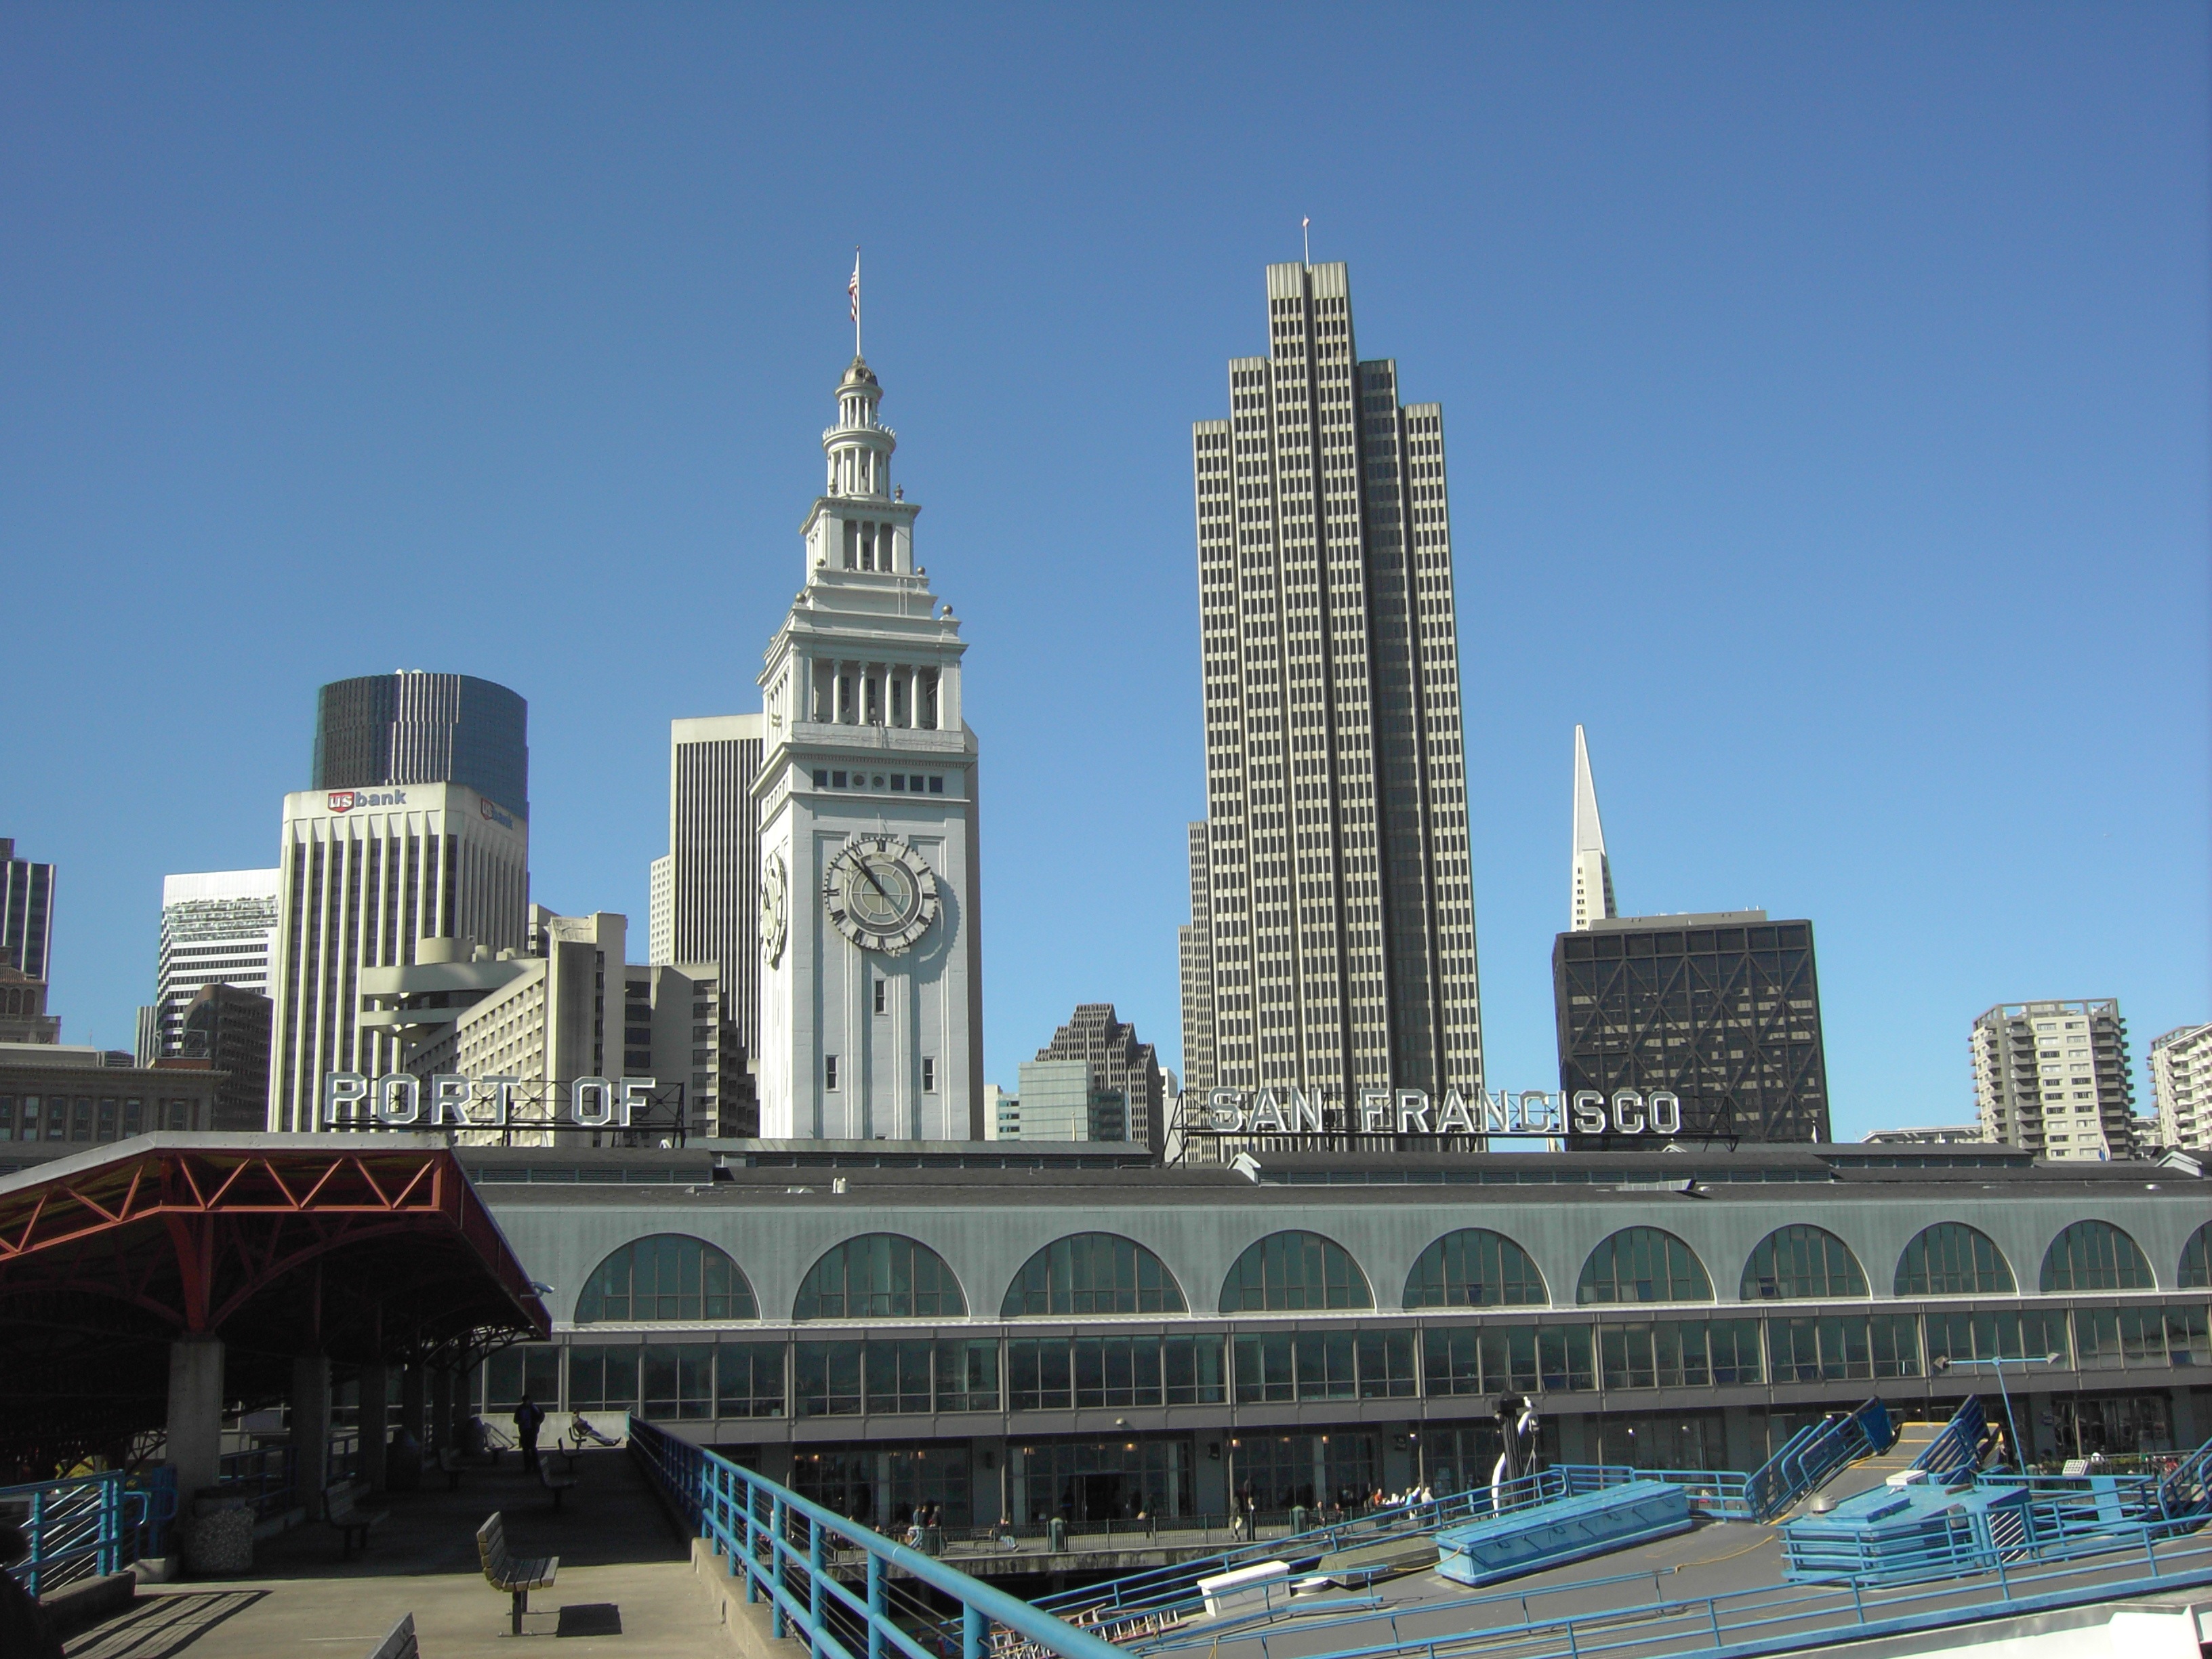
architecture, skyline, city, skyscraper, cityscape, downtown, san francisco, tower, usa, america, landmark, tourism, california, tower block, metropolis, tours, san fransisco, urban area, human settlement, metropolitan area